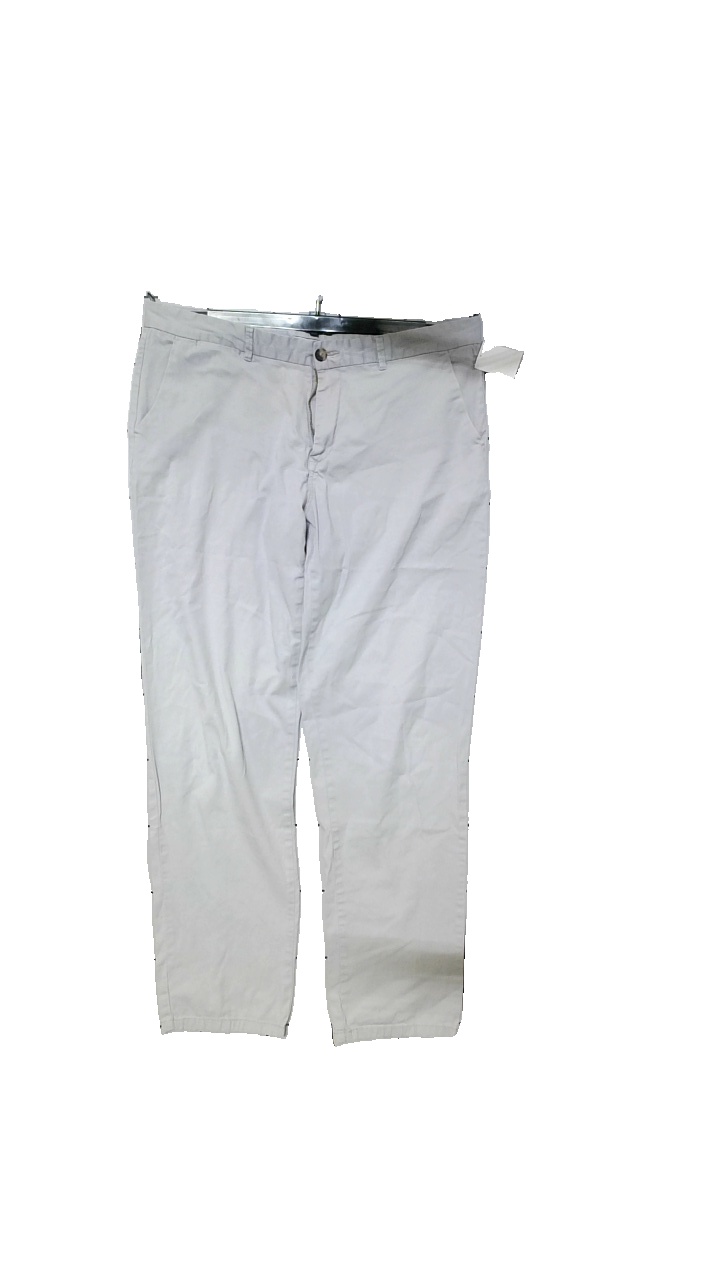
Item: Trousers (Men)
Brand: Hamton Republic (kappahl)
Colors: Beige
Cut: Regular
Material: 98%Cotton,2%Elastan
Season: All
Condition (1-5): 3
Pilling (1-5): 4
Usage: Reuse
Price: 50-100